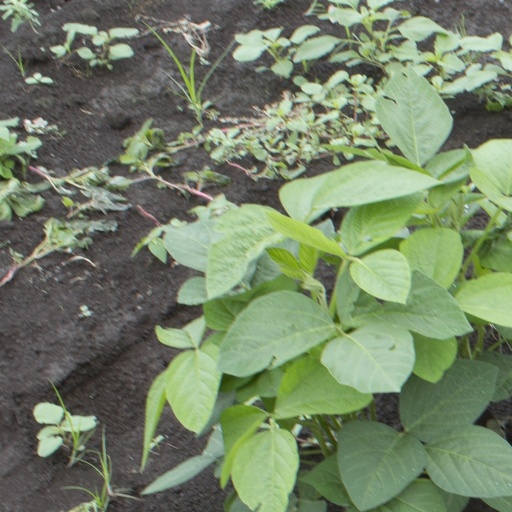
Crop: soybean